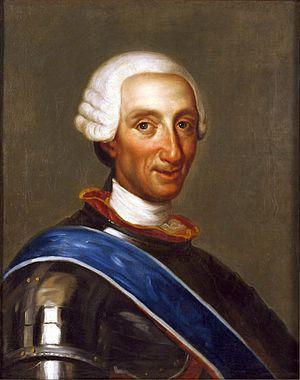
Port Saint Louis était la première colonie sur les îles Malouines, située à une anse intérieure de la baie Accaron. Elle fut successivement renommée Puerto Soledad lorsqu’elle devint un avant-poste militaire espagnol et colonie pénitentiaire sur les îles Malouines, puis Puerto Luis, et enfin Port Louis lors de sa prise par les Anglais.